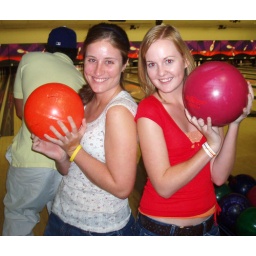
Jenna and I with colorful bowling balls and Louis doing his stance in the background